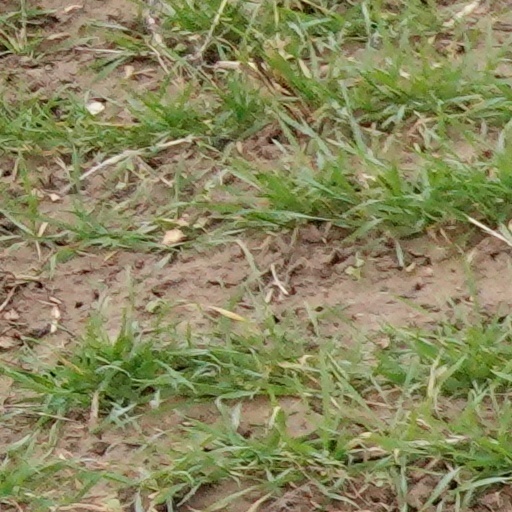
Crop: wheat